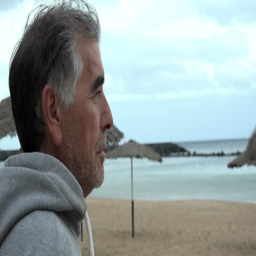
profile of pensive man on the beach in a windy day